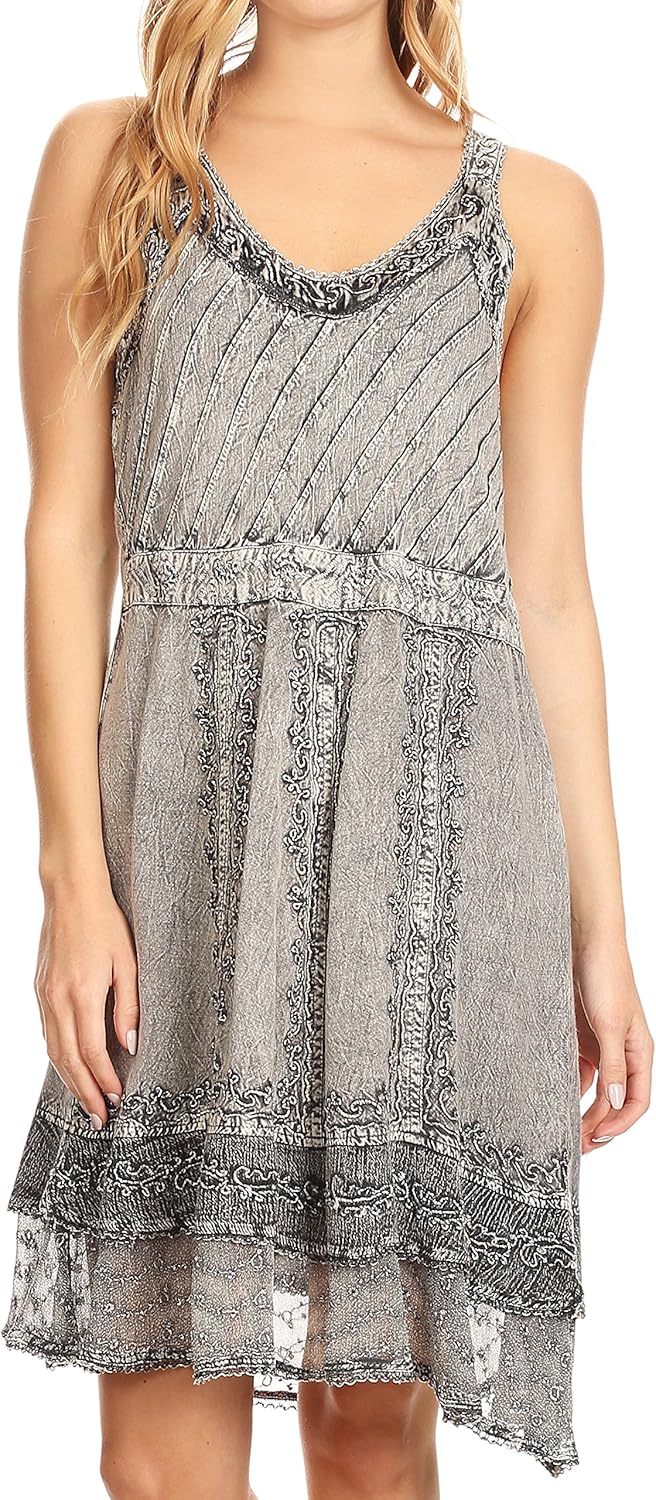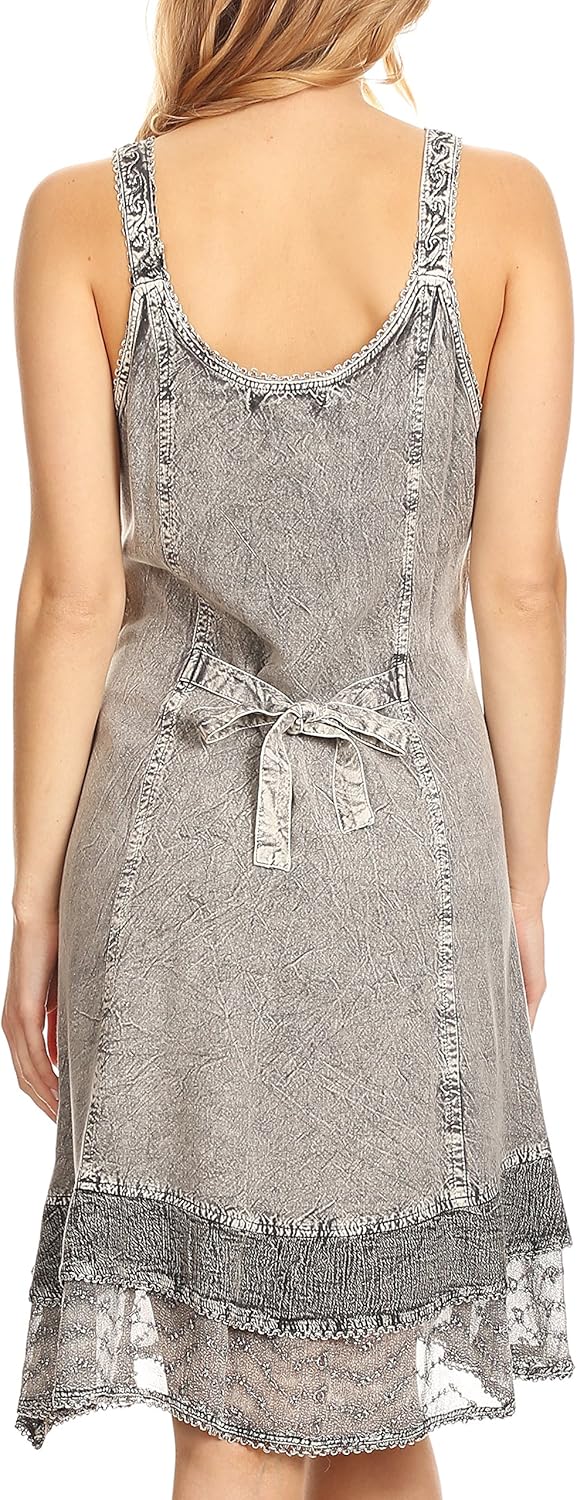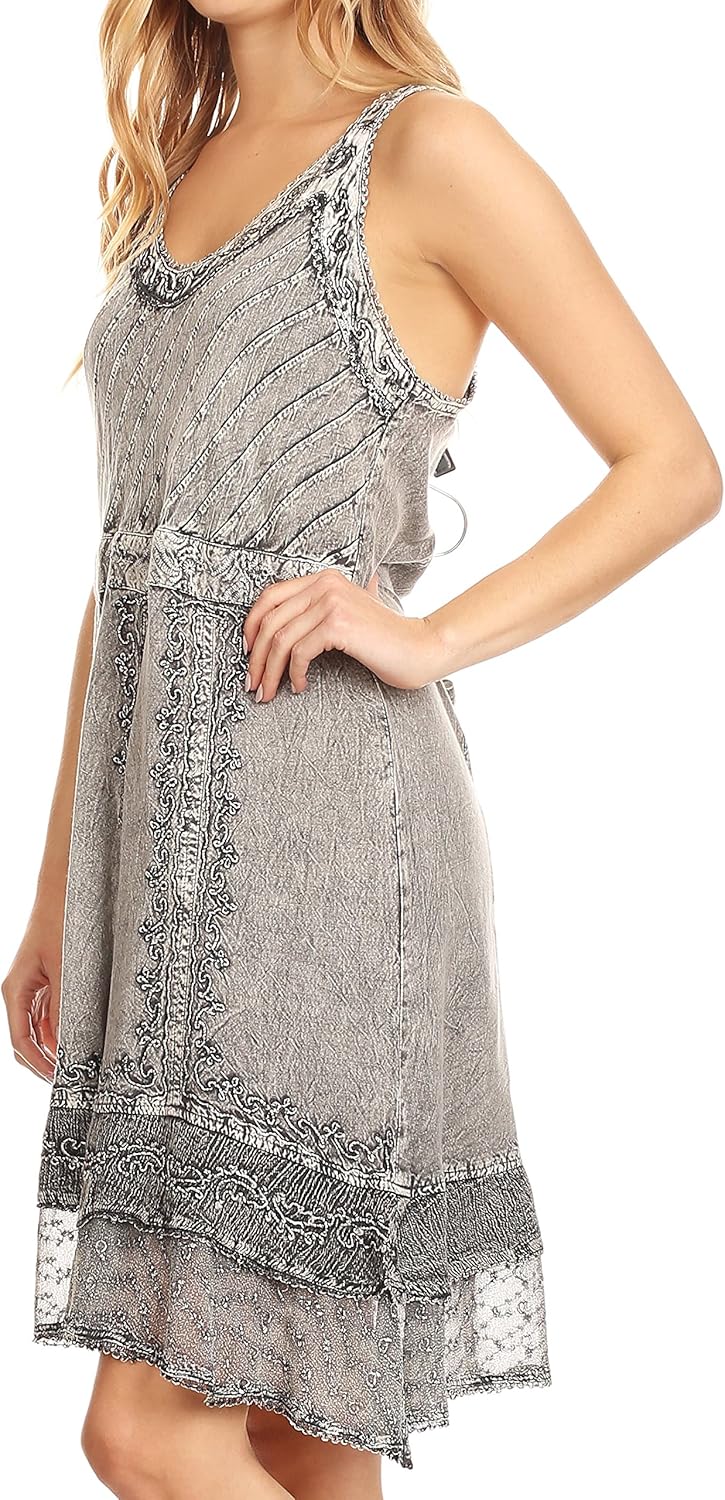
Sakkas Dalila Sleeveless Midi Dress Stonewash with Embroidery and Crochet Lace
Category: AMAZON FASHION
Gorgeous sleeveless dress, crochet lace trim at neckline and shoulder straps. Lovely neck opening with embroidery, pin-tuck on bodice. Vertical design lines at skirt with embroidery and cascading crinkled and eyelet panels. Ties on the back, fabric is light-medium weight, soft to the touch. Flattering sleeveless dress, great fit. Perfect for casual wear. Pair it with sandals for an effortless look! Hand wash cold. Line dry. Imported| Material: 100% Rayon About Sakkas Store: Sakkas offers trendy designer inspired fashion at deep discounts! We work day and night to bring you high quality clothing and accessories for a fraction of the price you pay at department stores.Our incredible deals sell fast, so don't wait!
Features: 100% Rayon | Imported | Hand Wash Only | S: [(Fits Approximate Dress Size: US 8 - 10 , UK 12 - 14 , EU 40 - 42 ) Max bust size: 36 inches (91 cm), Length 36 inches (91 m)]. M : [(Fits Approximate Dress Size: US 10 -12 , UK 14 - 16 , EU 42 -44 ) Max bust size: 38 inches (96.5 cm), Length 37 inches (94 cm)]. | L : [(Fits Approximate Dress Size: US 12 -14 , UK 16 - 18 , EU 44 - 46 ) Max bust size: 40 inches (101.6 cm), Length 38 inches ( 96.5 cm)]. XL : [(Fits Approximate Dress Size: US 14 - 16 , UK 18 - 20 , EU 46- 48 ) Max bust size: 42 inches (106.6 cm), Length 36 inches (91.4 cm)]. | Gorgeous sleeveless dress, crochet lace trim at neckline and shoulder straps. Lovely neck opening with embroidery, pin-tuck on bodice. Vertical design lines at skirt with embroidery and cascading crinkled and eyelet panels. Ties on the back, fabric is light-medium weight, soft to the touch. | Flattering sleeveless dress, great fit. Perfect for casual wear. Pair it with sandals for an effortless look! | Hand wash cold. Line dry. Imported| Material: 100% Rayon